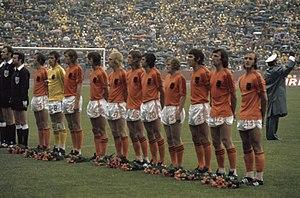
Johan Neeskens, né le 15 septembre 1951 à Heemstede, est un footballeur international néerlandais, évoluant au poste de milieu de terrain, reconverti entraîneur.